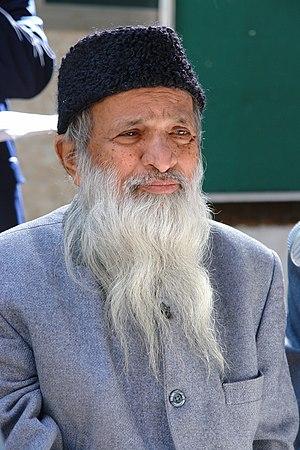
Les Muhadjirs, Mohajirs ou Mohadjirs sont un groupe ethnique du Pakistan. Leur nom vient du mot arabe « muhadjir » signifiant émigrant. Ainsi, les Muhadjirs sont les musulmans indiens de langue ourdou qui ont rejoint le pays à partir de la partition des Indes en 1947, ainsi que leurs descendants, à l'exclusion donc des Pendjabis musulmans venus du côté indien.
Abdul Sattar Edhi, né le 1ᵉʳ janvier 1928 à Bantwa et mort le 8 juillet 2016 à Karachi, est un philanthrope pakistanais.